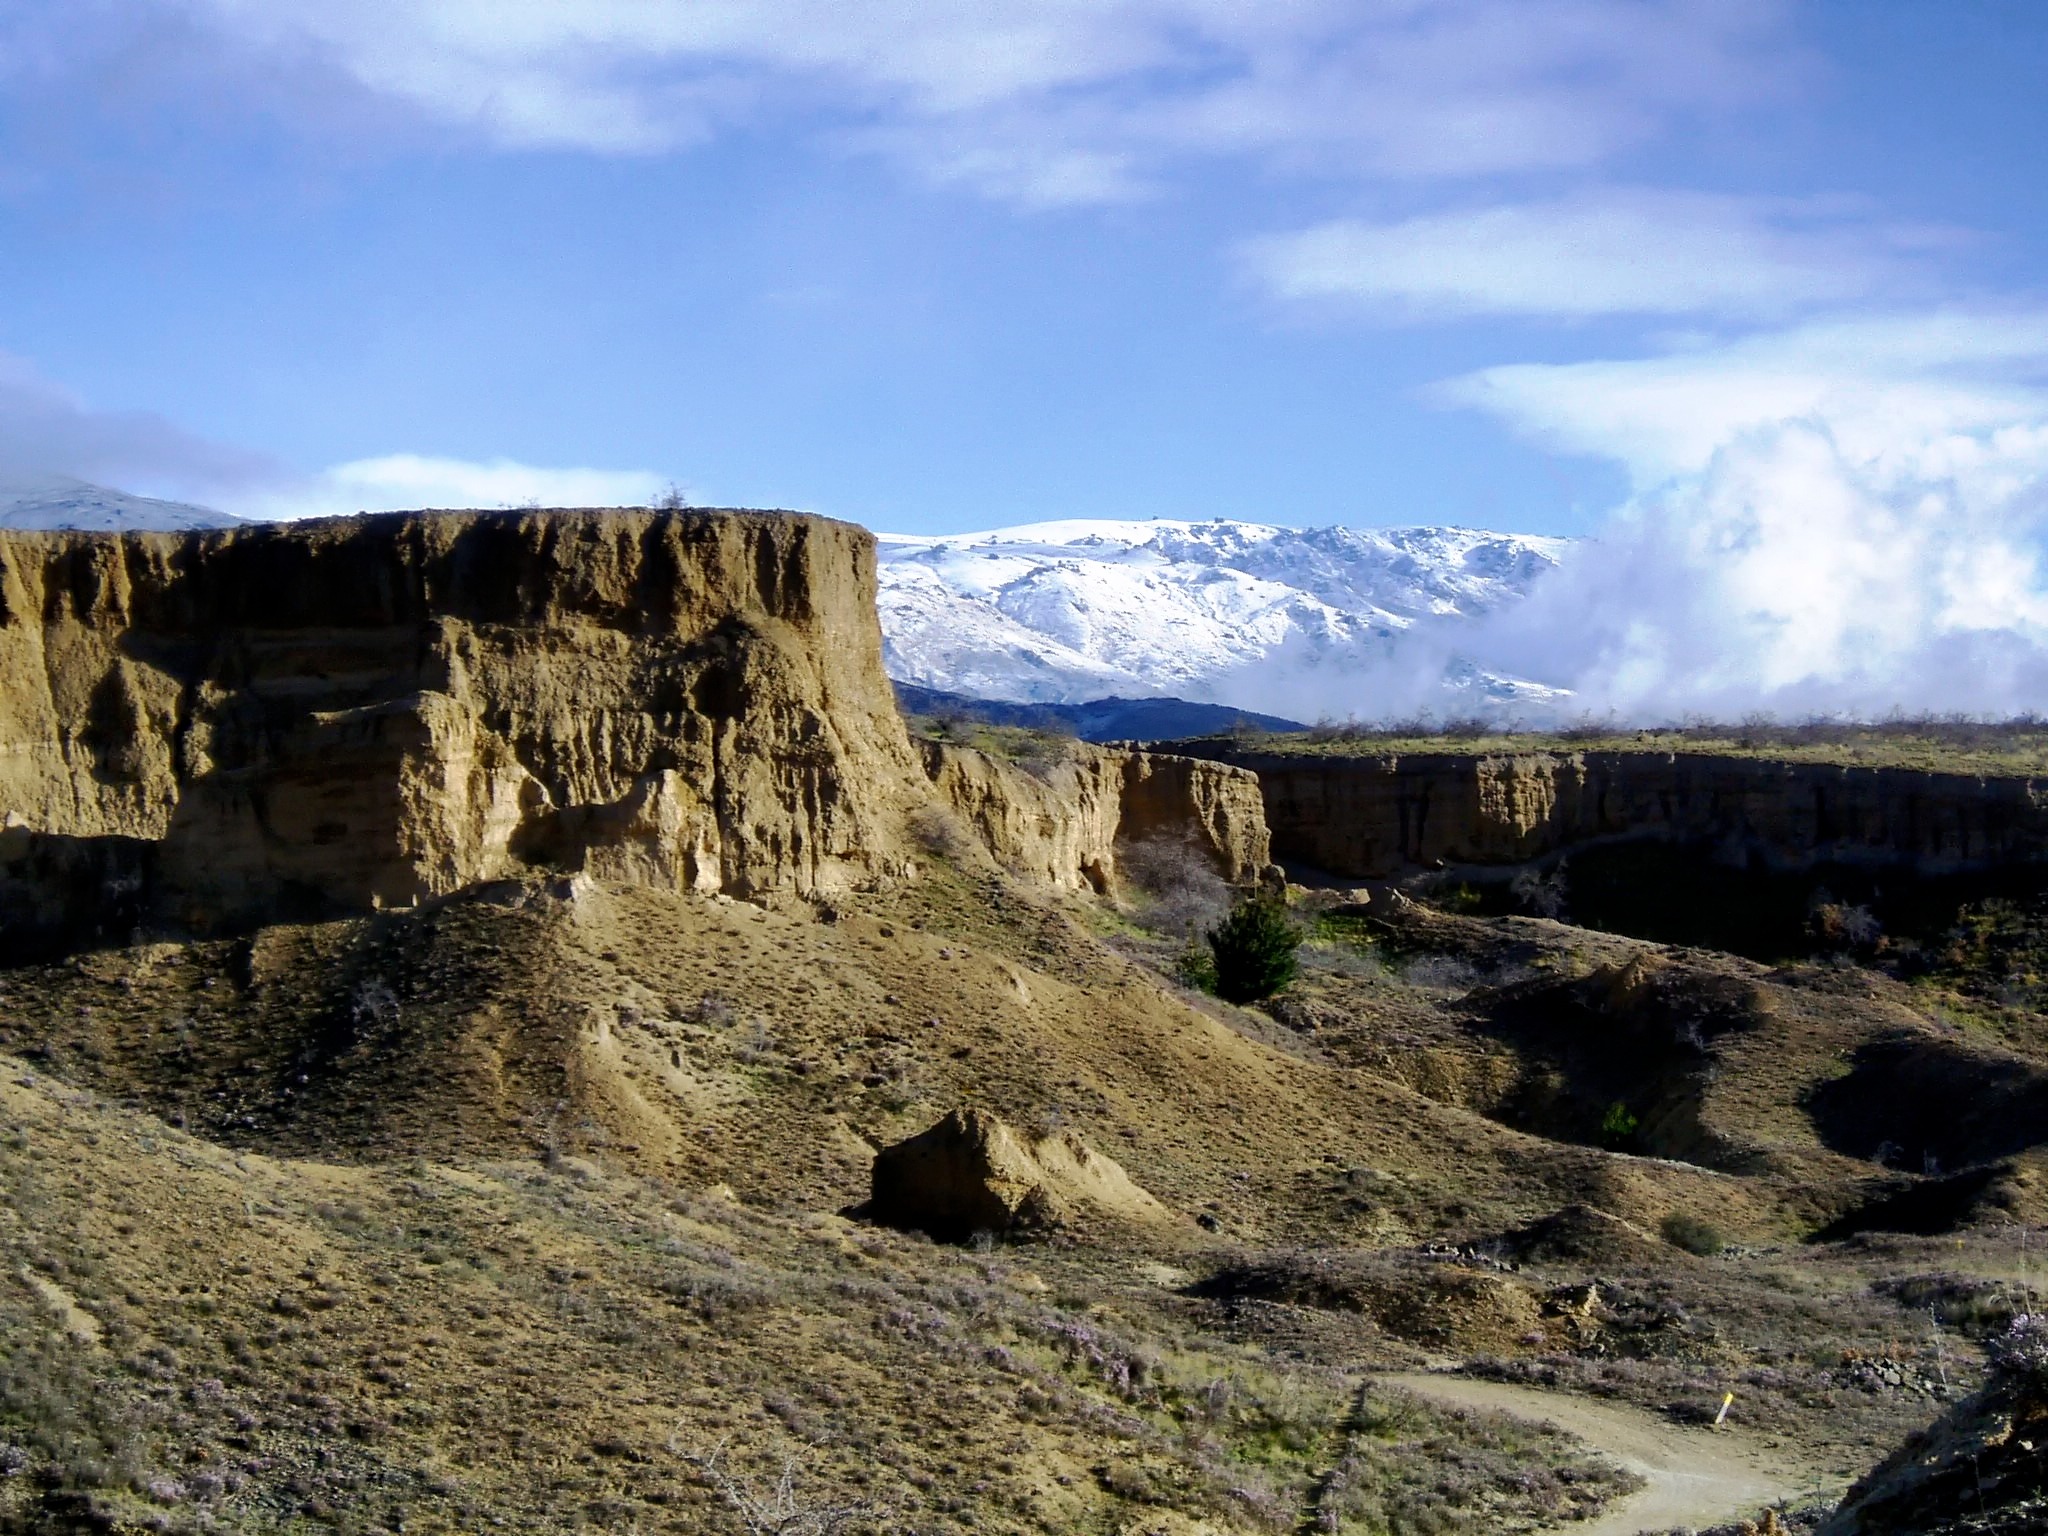
landscape, sea, coast, nature, rock, mountain, sky, countryside, valley, country, formation, cliff, arch, scenic, terrain, outside, clouds, geology, mountains, ruins, badlands, scotland, landform, ancient history, geographical feature